Tony Egginton

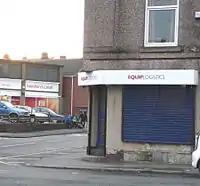
Egginton News former corner-shop premises

In 2002 Jacksons Stores established a new convenience store opposite the newsagents. A planning application submitted by Egginton for change of use (newsagents shop to offices) was approved in January 2004.